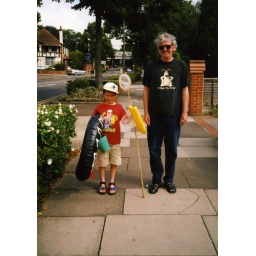
Off to the beach from Granma's house in Westcliff. Archie has all his accoutrements with him.